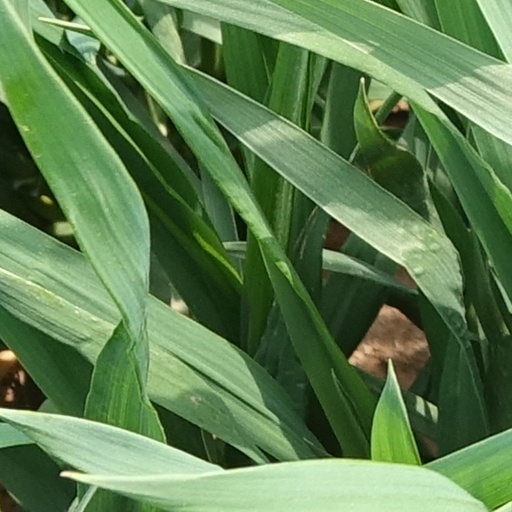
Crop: wheat